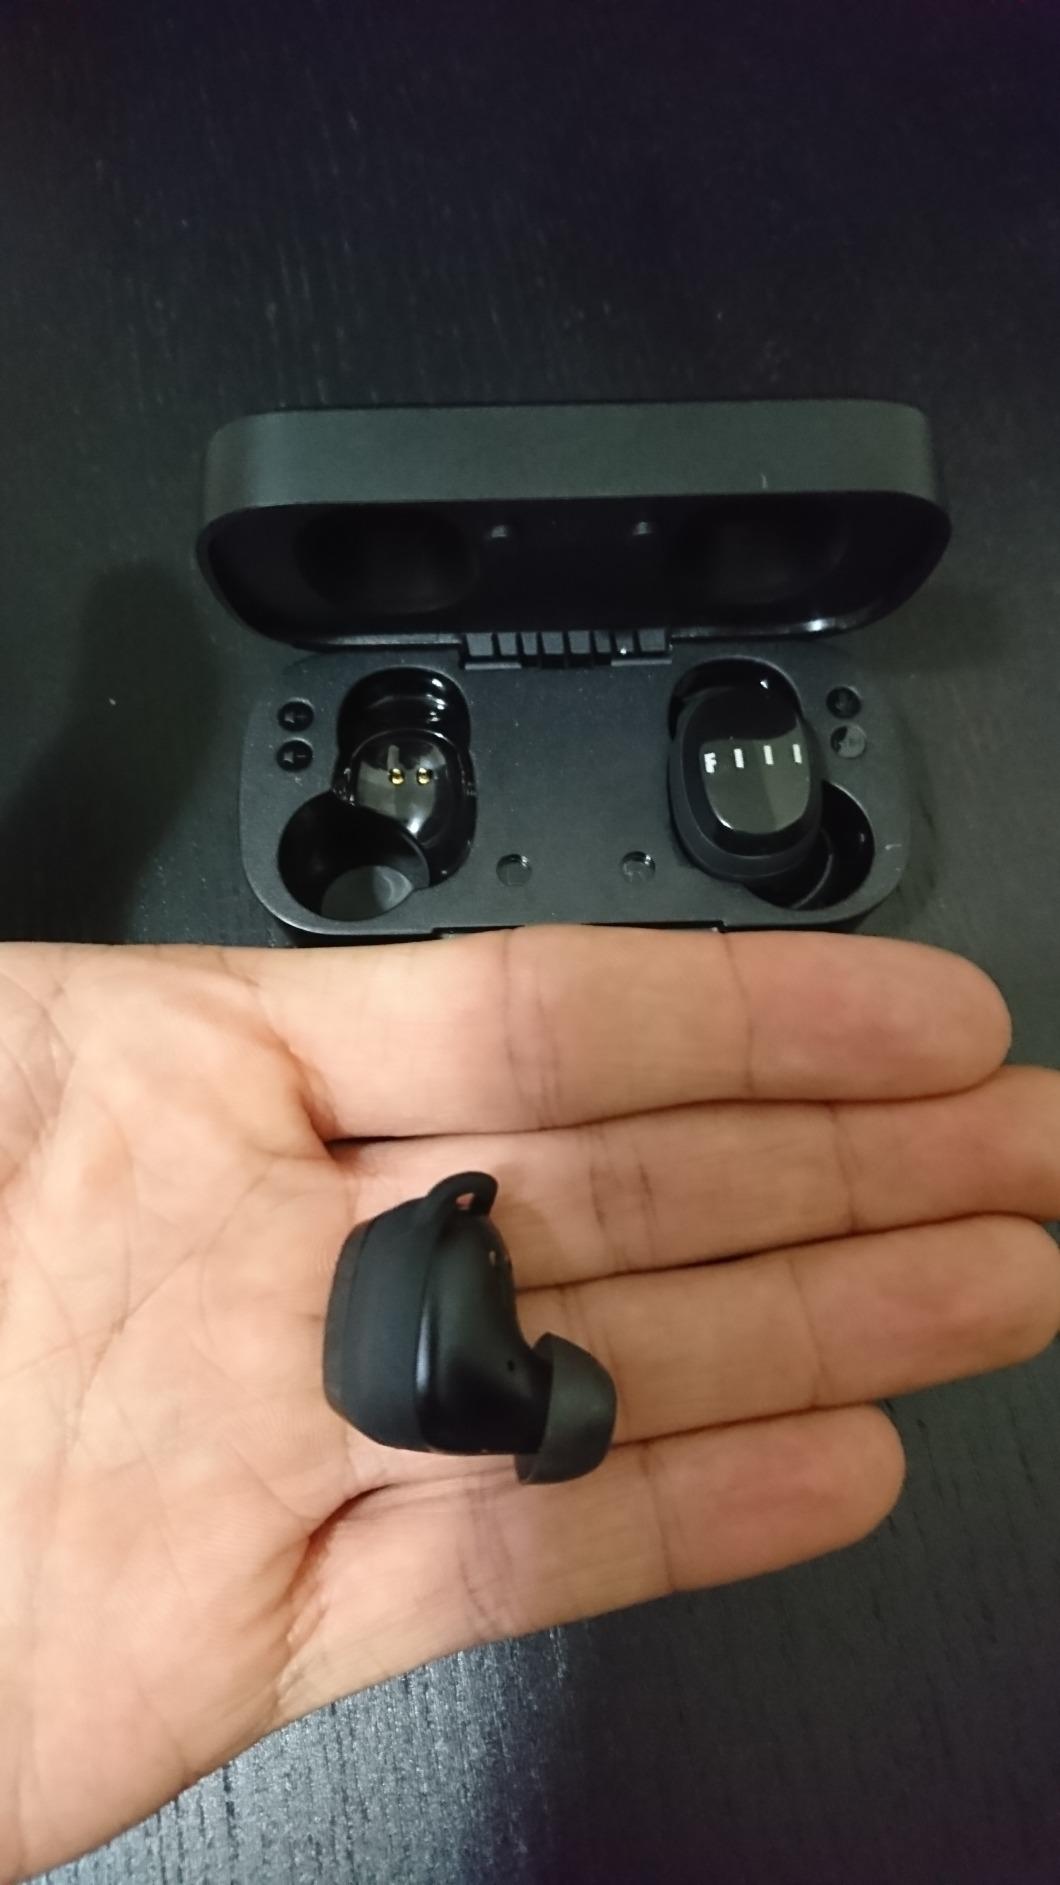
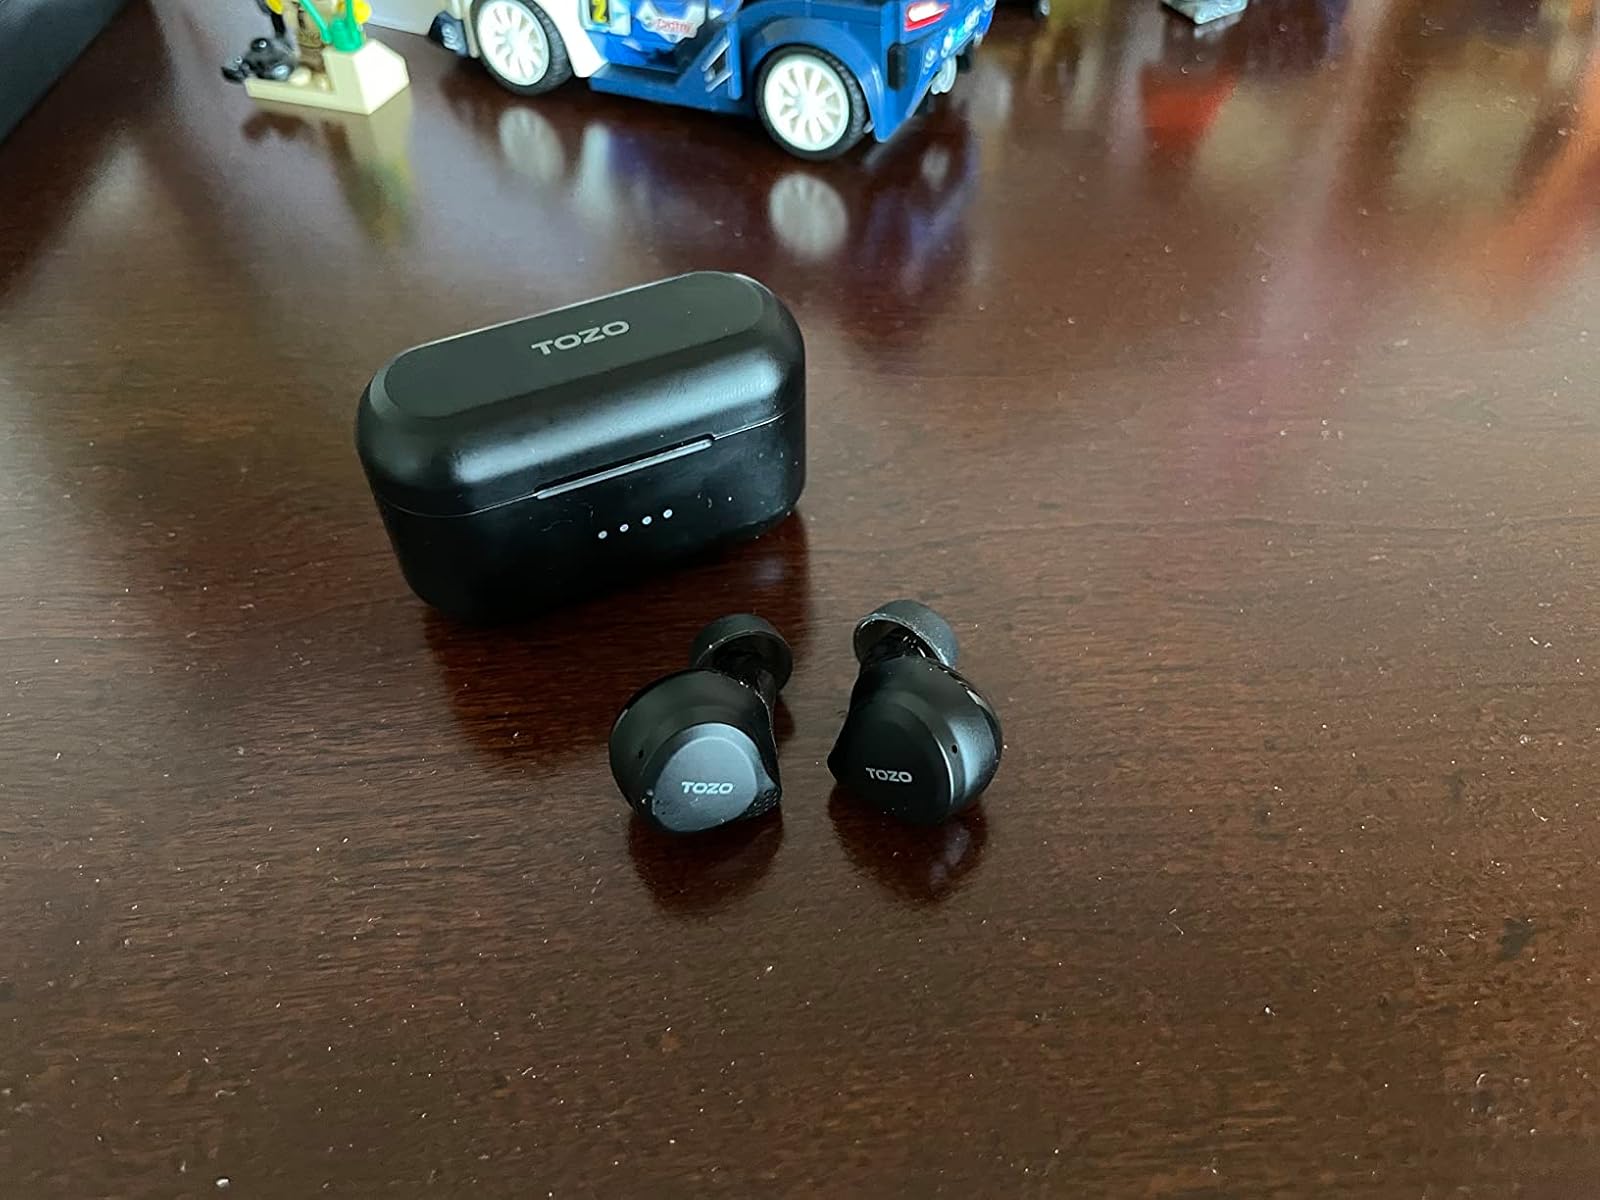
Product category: earbuds
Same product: no